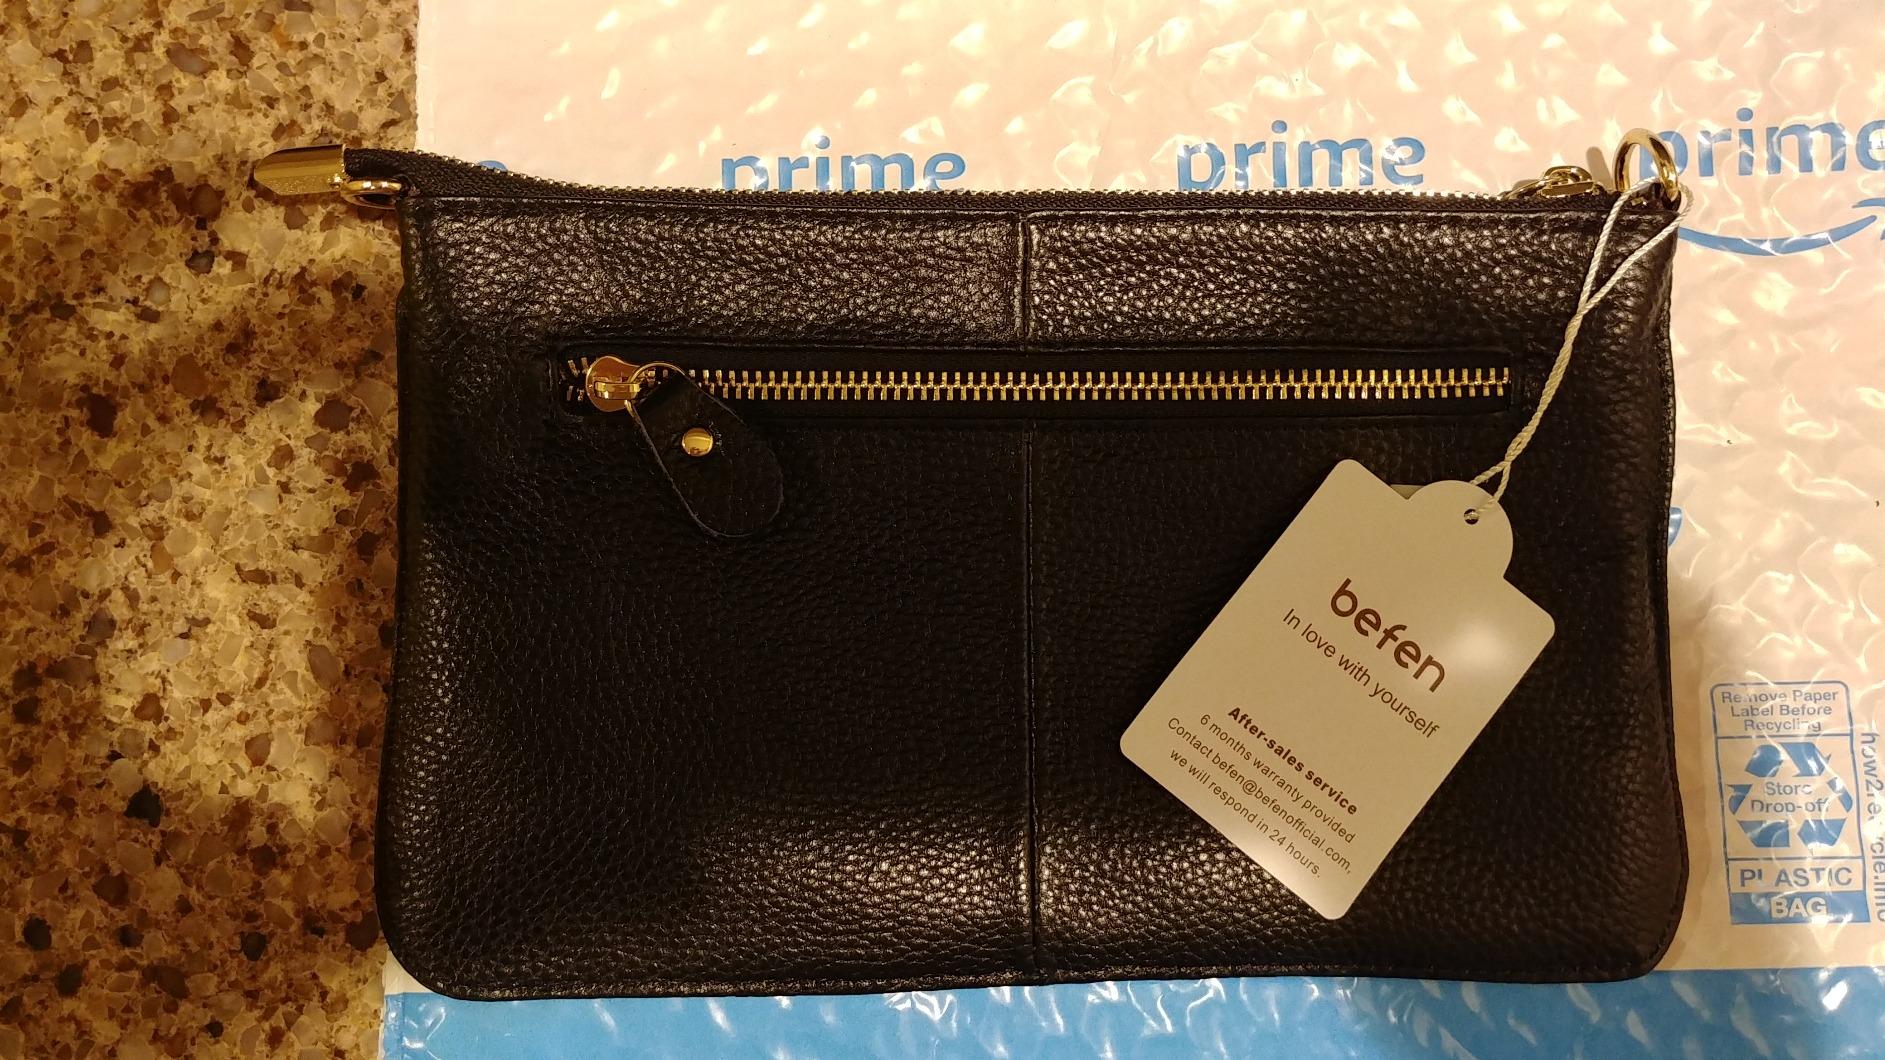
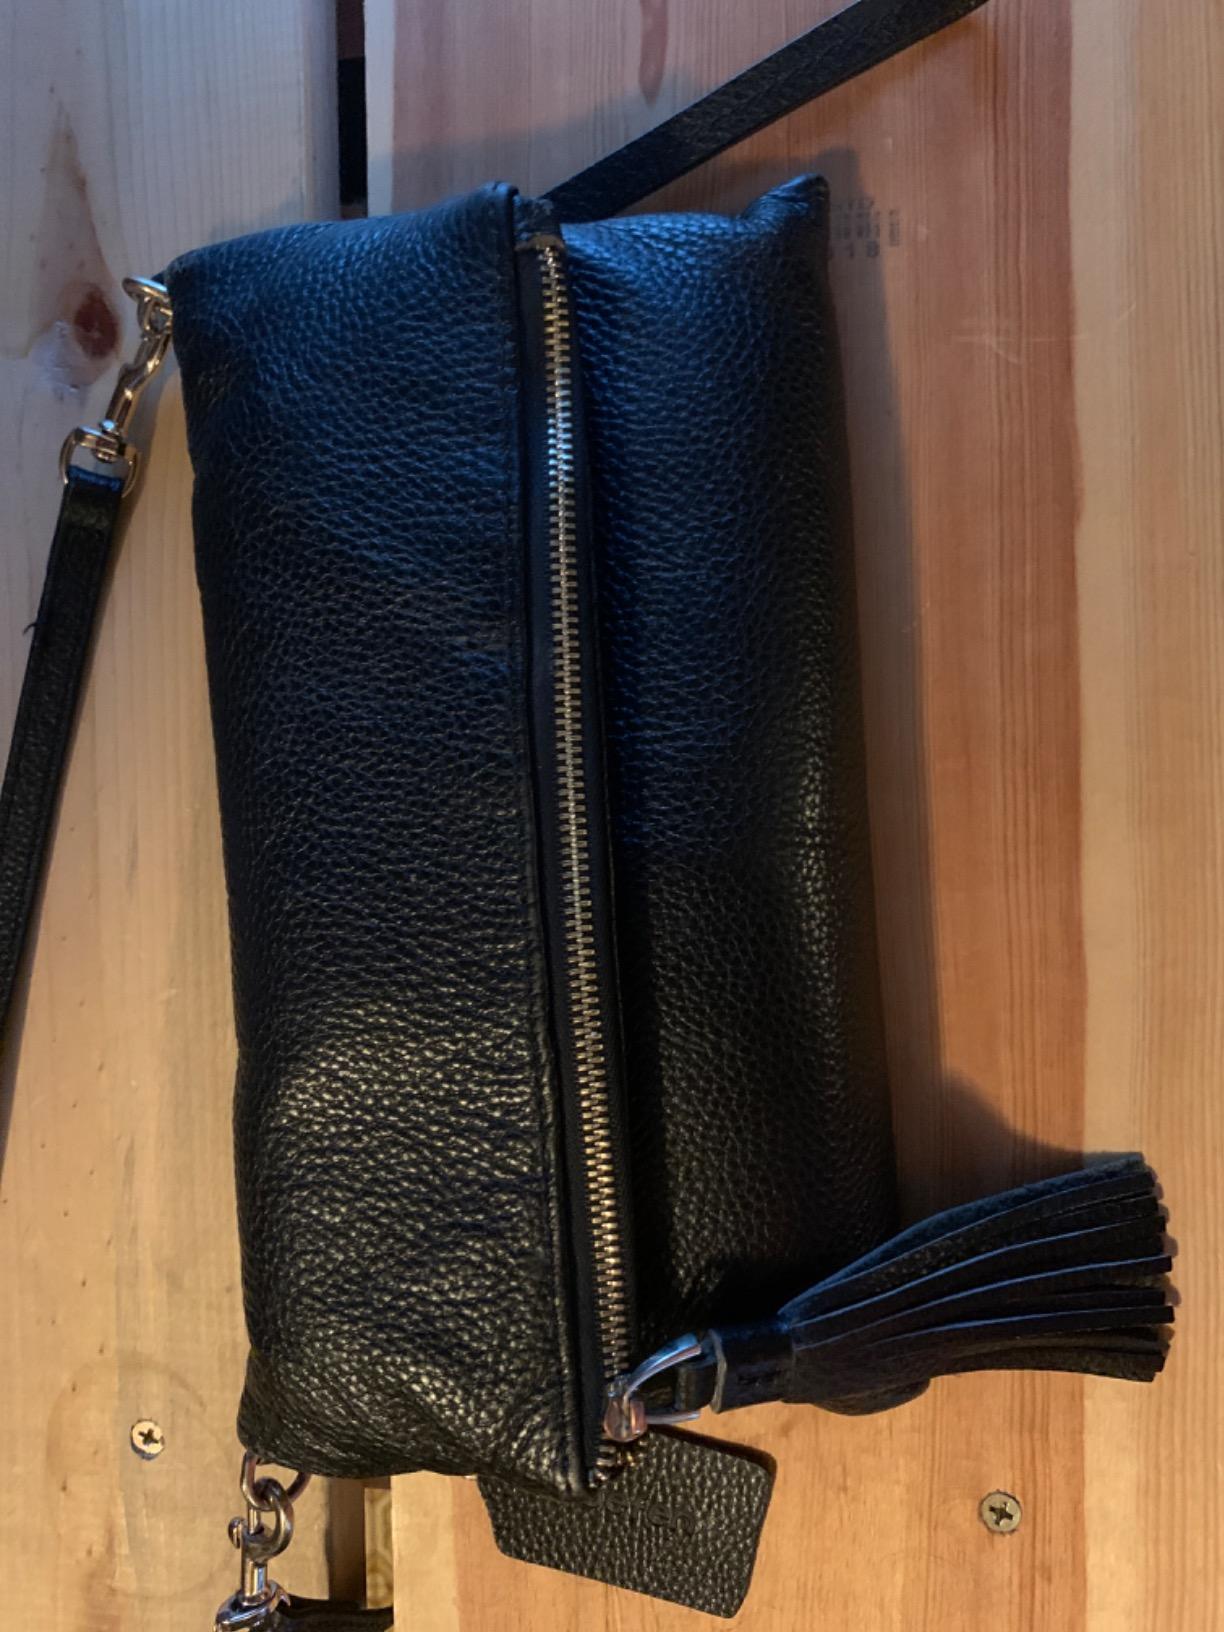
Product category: accessories_handbag
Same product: yes